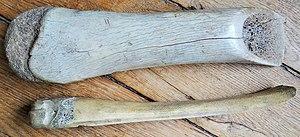
écorçoirs en tibia de cheval utilisé pour retirer l'écorce des arbres coupés en forêt d'Annoux
Annoux est une petite commune française rurale située dans le département de l'Yonne en région Bourgogne-Franche-Comté, au sommet d'un plateau, entourée de champs, eux-mêmes entourés de forêts. Annoux fait partie de la communauté de communes du Serein.